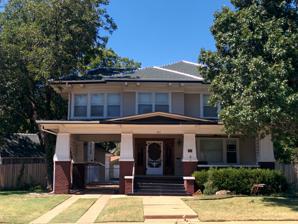
Building: Brittain-Garvin House
Country: United States of America
Year built: 1916
United States historic place Brittain--Garvin House U.S. National Register of Historic Places Location 411 North 9th St., Duncan, Oklahoma Coordinates 34°30′26″N 97°57′27″W / 34.50722°N 97.95750°W / 34.50722; -97.95750 ( Brittain--Garvin House ) Area less than one acre Built c.1916 ; 109 years ago ( 1916 ) , c.1931 ; 94 years ago ( 1931 ) , c.1937 ; 88 years ago ( 1937 ) Architectural style Prairie School NRHP reference No. 00001039 Added to NRHP August 31, 2000 The Brittain-Garvin House , at 411 North 9th St. in Duncan, Oklahoma , was built around 1916.  It was listed on the National Register of Historic Places in 2000.  The listing included three contributing buildings and a contributing object . It is a two-story, Prairie School house. It is roughly L-shaped and has a porte cochere . It was expanded and wooden awnings were added around 1937. References